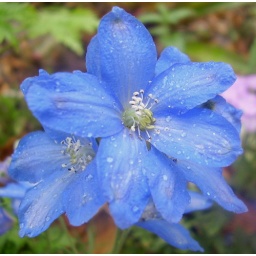
More blue flowers in the rain.